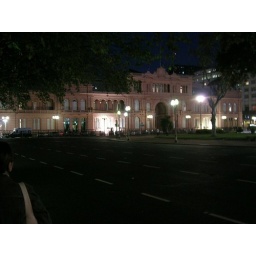
The pink building a government house in Buenos Aires